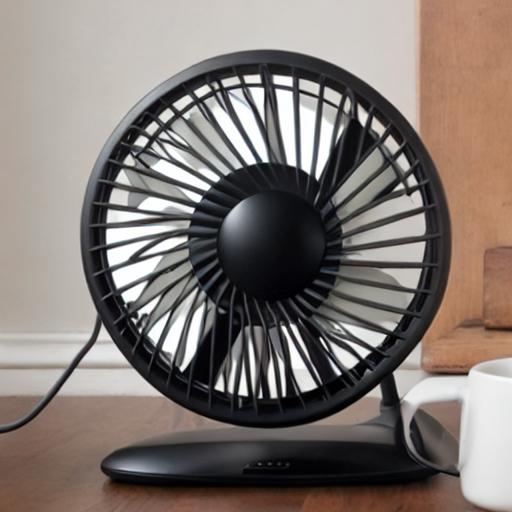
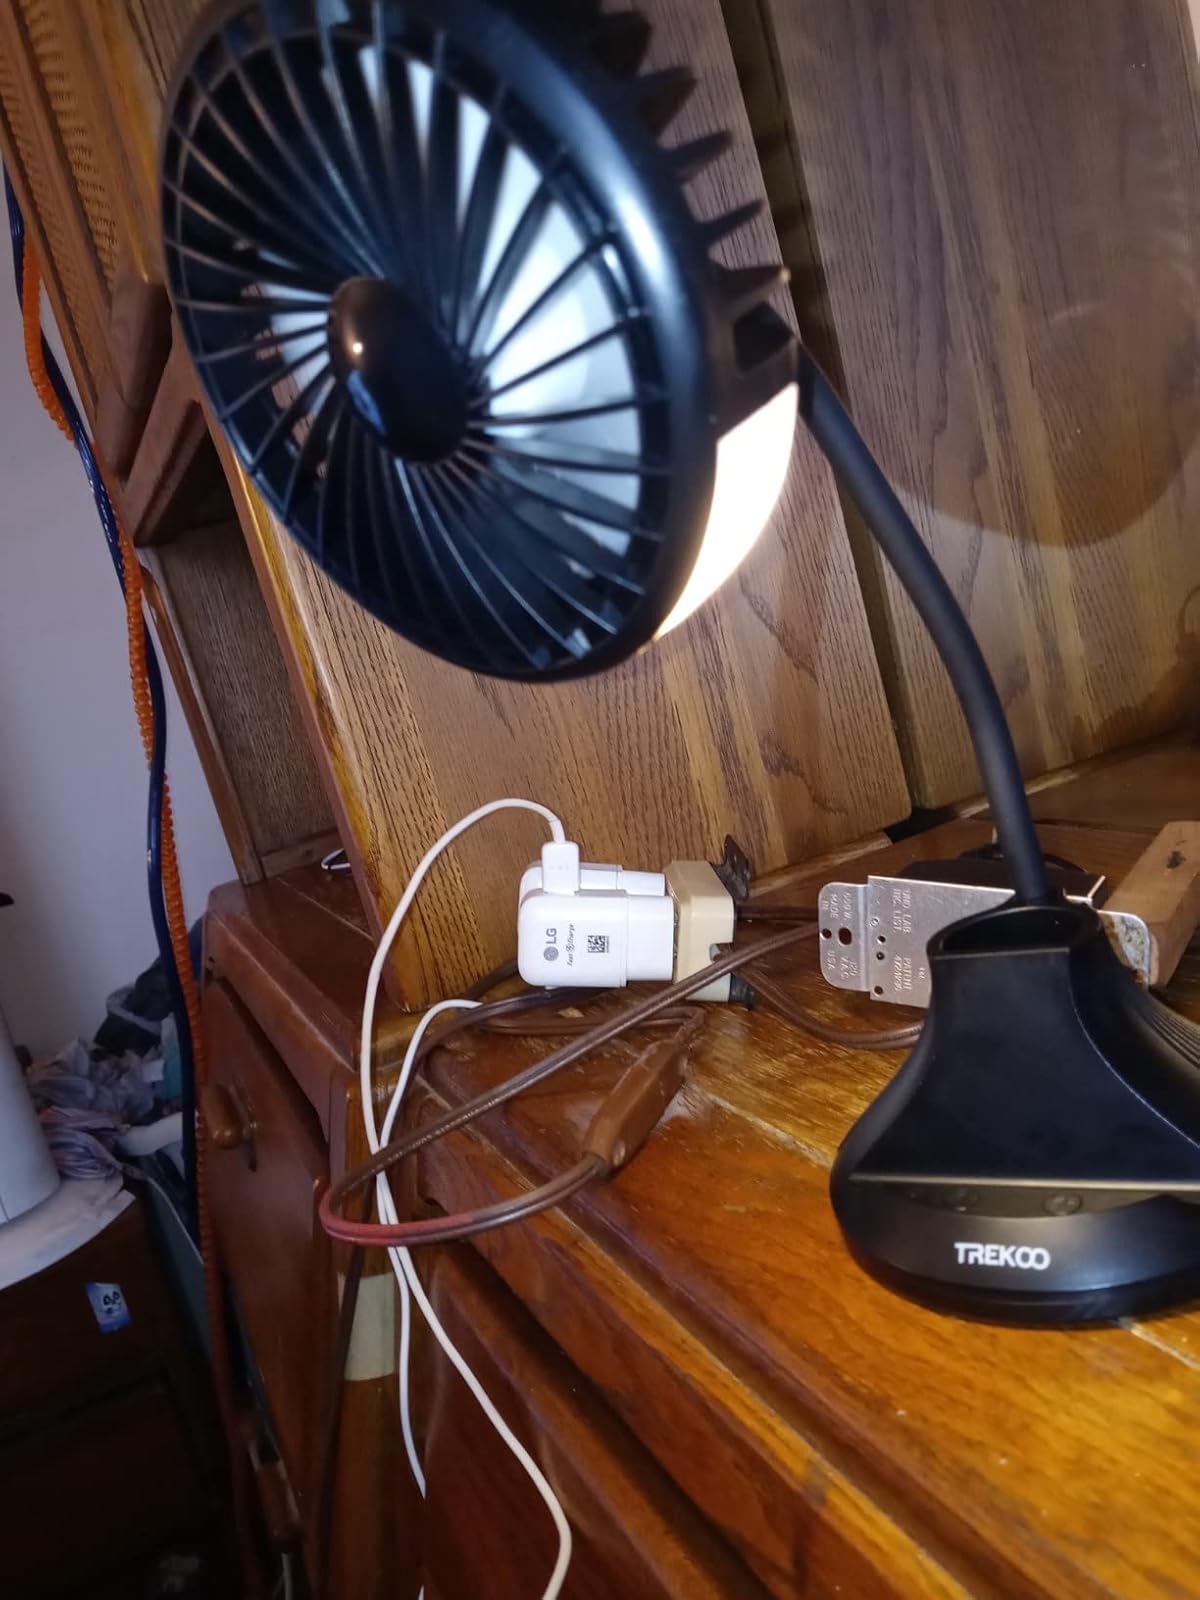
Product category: fan
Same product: no